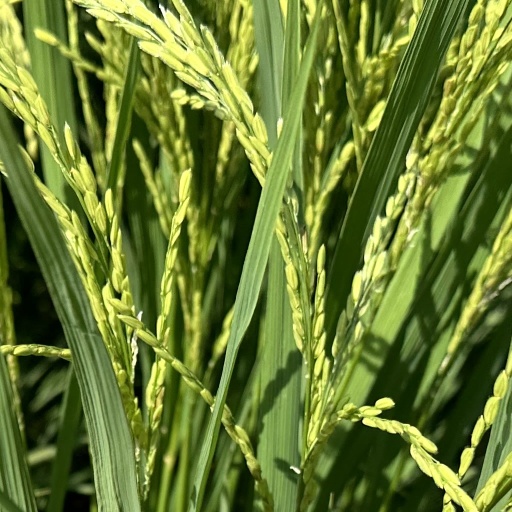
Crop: rice